Patty Griffin

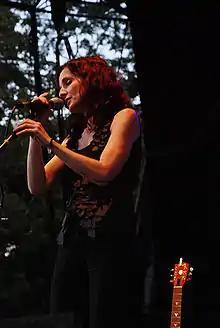
Griffin performing at Sound Stage in Central Park, New York, September 17, 2008

Patricia Jean Griffin (born March 16, 1964) is an American singer, songwriter, and musician. She is a vocalist and plays guitar and piano. She is known for her stripped-down songwriting style in the folk music genre. Her songs have been covered by numerous musicians, including Emmylou Harris, Ellis Paul, Kelly Clarkson, Rory Block, Dave Hause, Sugarland, Bette Midler and The Chicks.